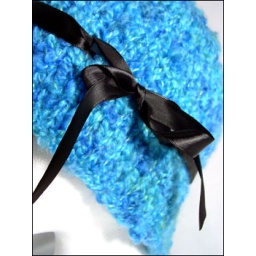
Clouds &amp;amp; Bows Cloche from Boogie Knits, made with red heart bright &amp;amp; lofty in beach